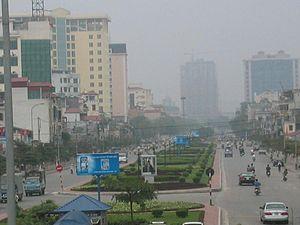
Avenue bondée à Hanoï.